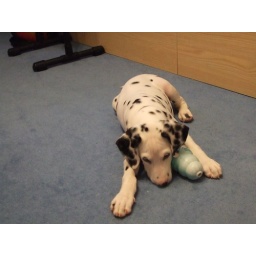
Being good and tidy by eating all the little bits up off the carpet.... good boy Rocky